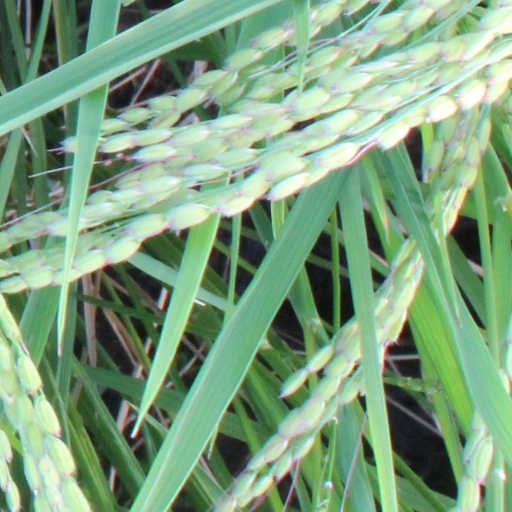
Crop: rice